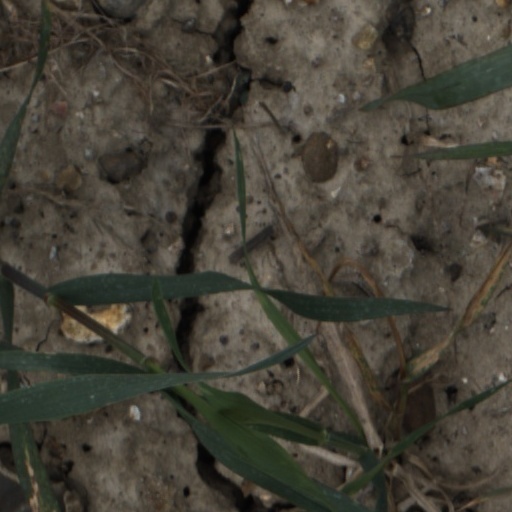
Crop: wheat